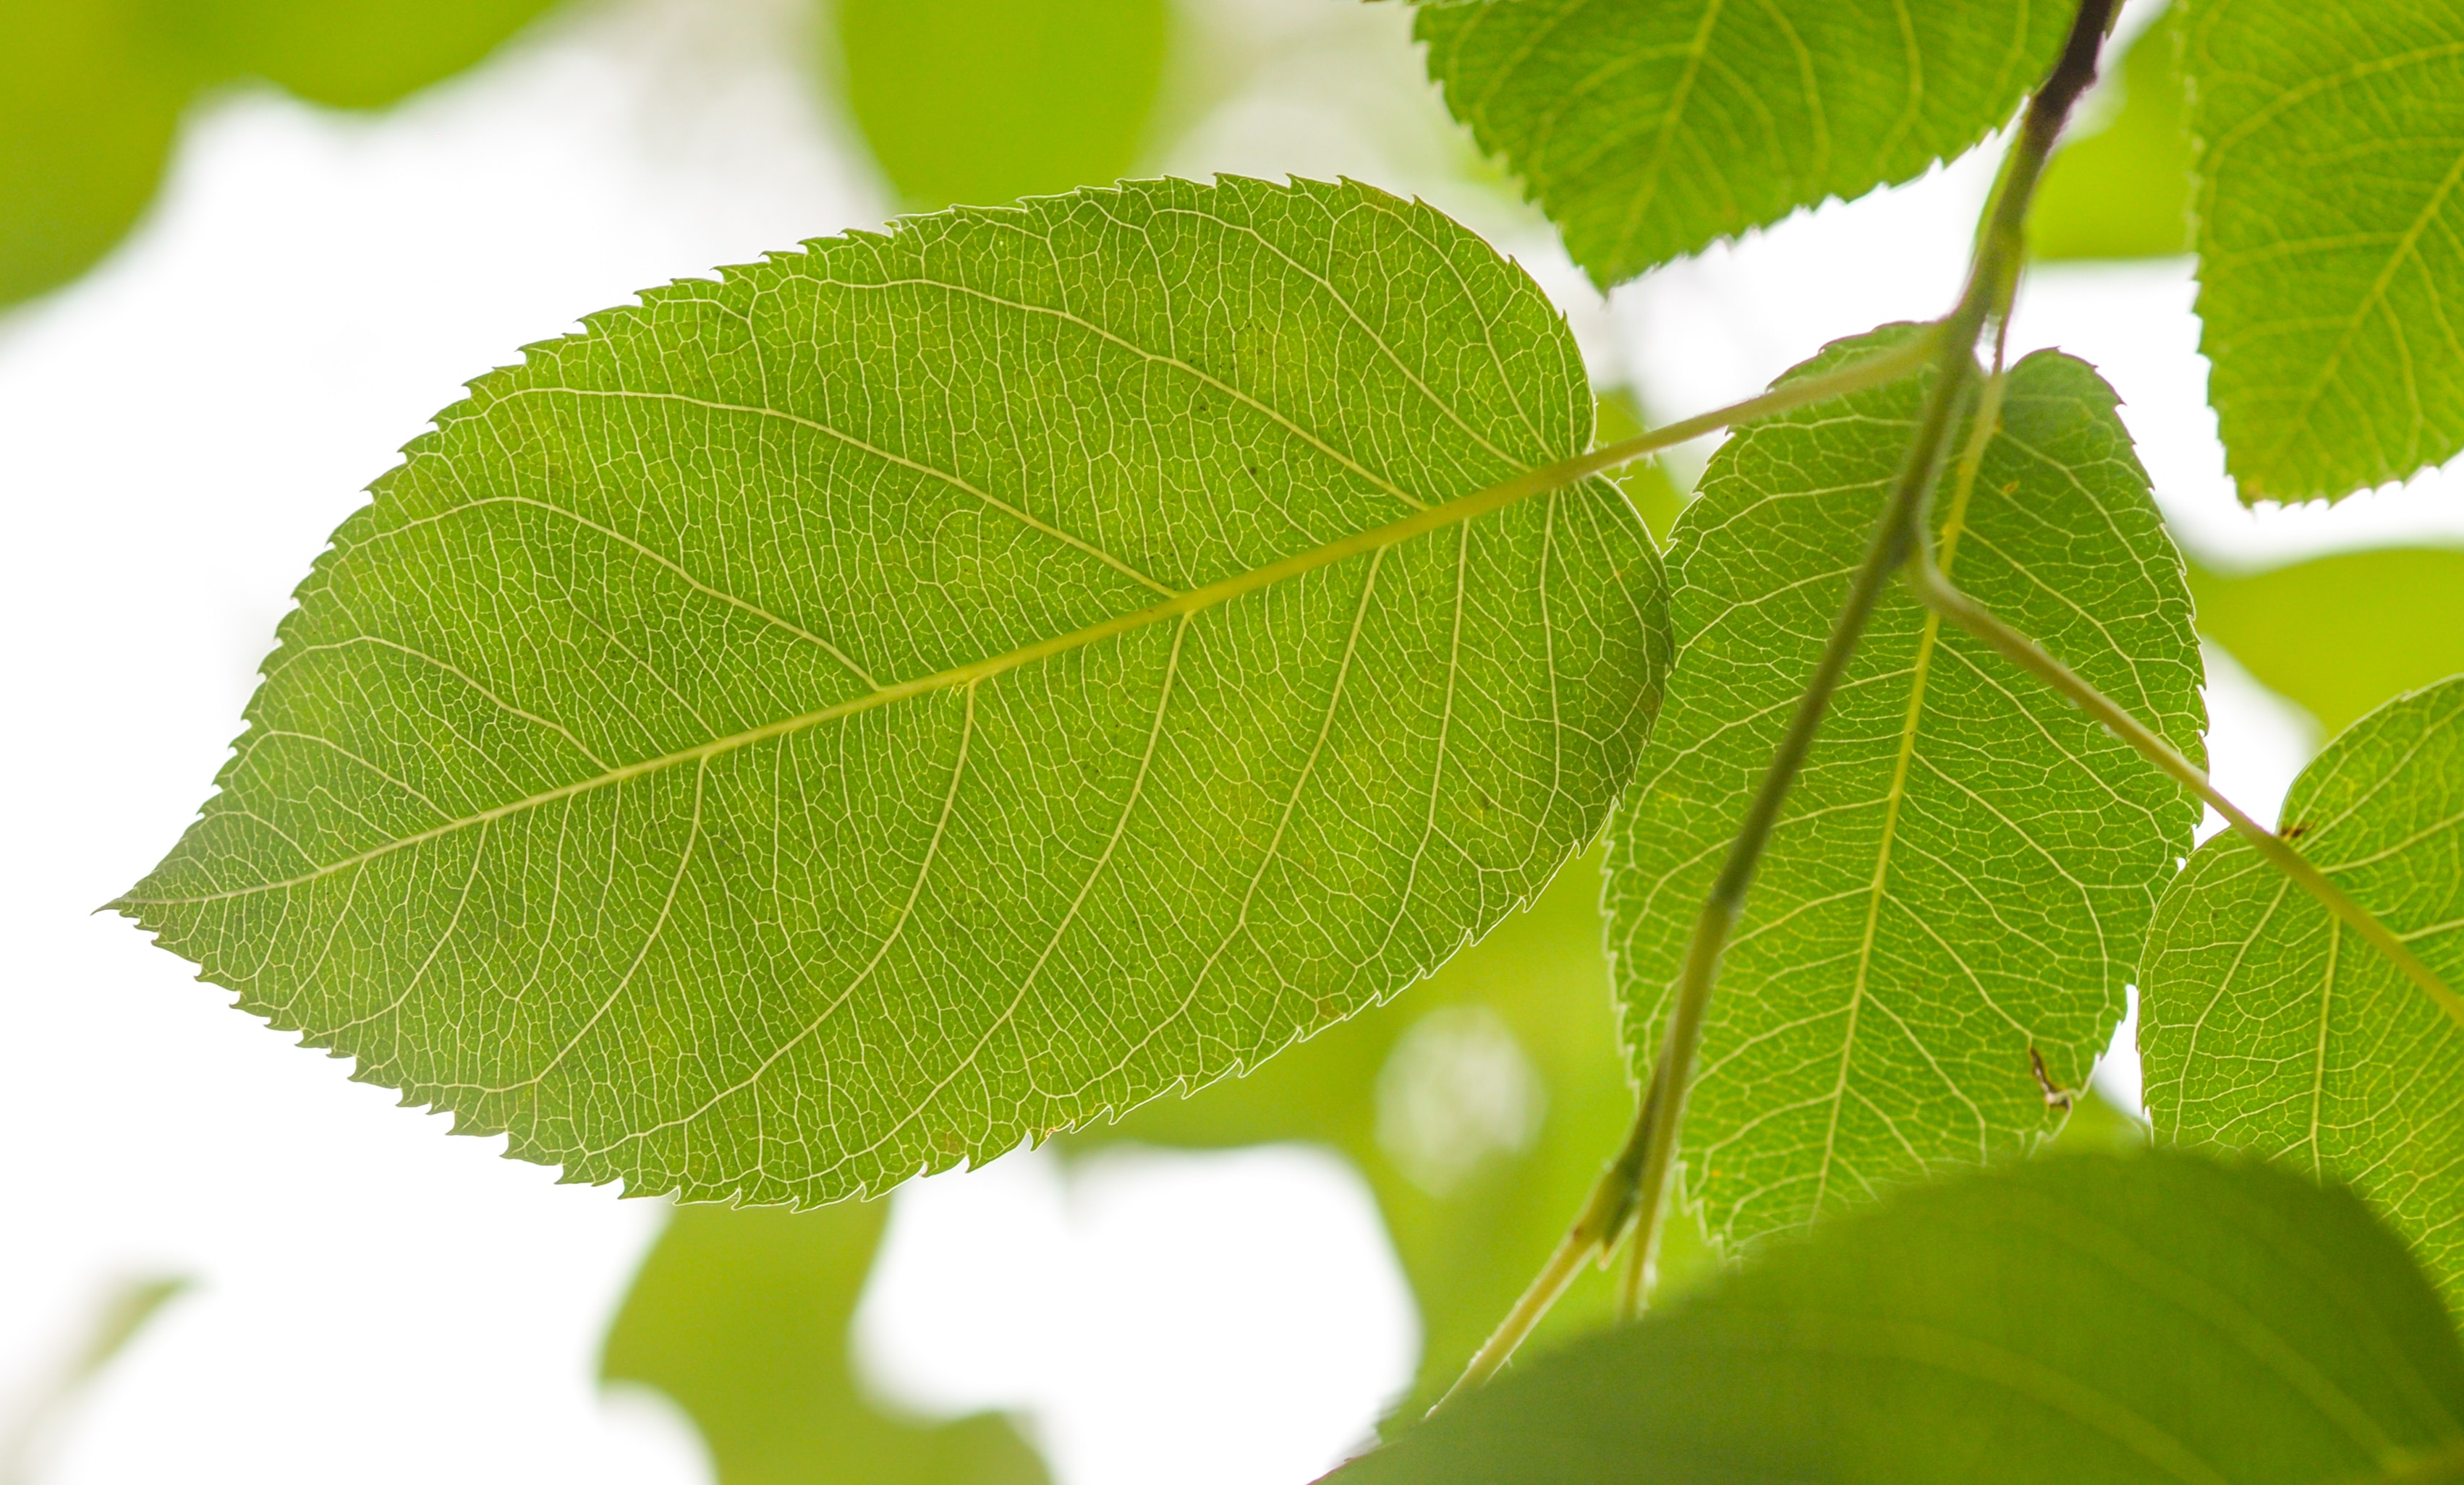
leaf, green, tree, flower, plant, woody plant, Siberian elm, flowering plant, twig, branch, swamp birch, elm